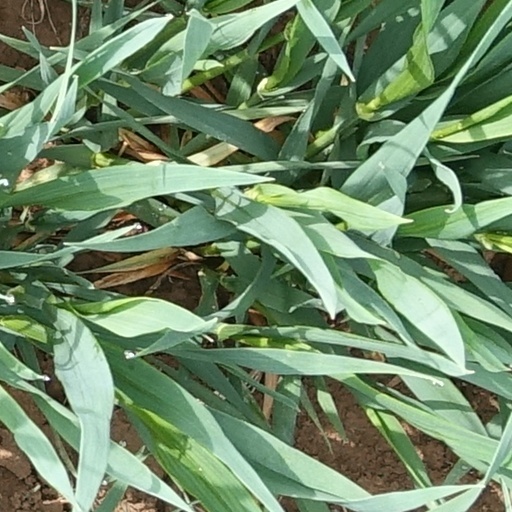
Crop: wheat